House at 29 Mt. Vernon Street

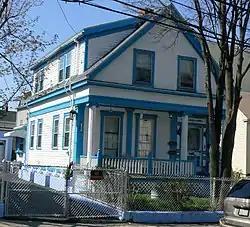

The House at 29 Mt. Vernon Street in Somerville, Massachusetts is a well-preserved Greek Revival cottage. The -story wood-frame house was built in the late 1840s, when Mt. Vernon Street was a site of significant development activity. The house is distinctive on the street, as most of the other houses are larger. This house features wide eaves, and a full pedimented gable end above a porch with Ionic columns. It has an elaborate front door surrounded, with framed paneling and pilasters.